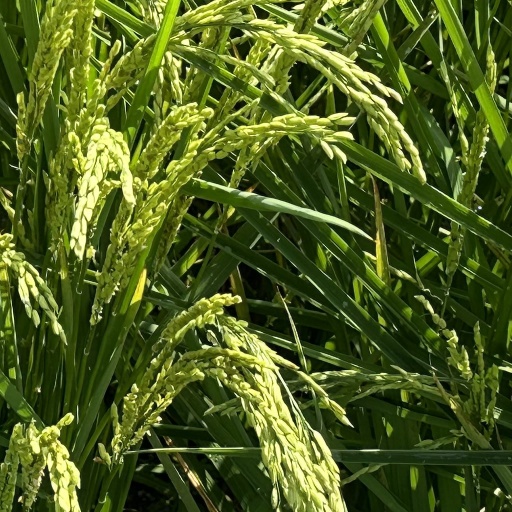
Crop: rice